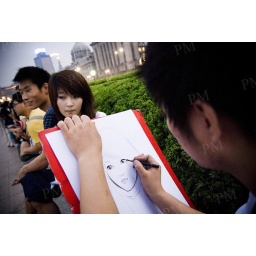
A street artist sketching a portrait of a girl at the Bund in Shanghai.